Micro lathe

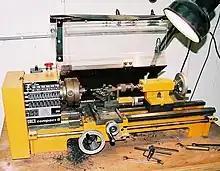

A micro lathe (also styled micro-lathe or microlathe) is a machine tool used for the complex shaping of metal and other solid materials. Micro lathes are related to (full-sized) lathes but are distinguished by their small size and differing capabilities, application, use, and locations. Sometimes referred to as desktop lathes or table-top lathes, micro lathes can be comfortably used in areas where a full-sized lathe would be impractical.